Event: Nepal Earthquake
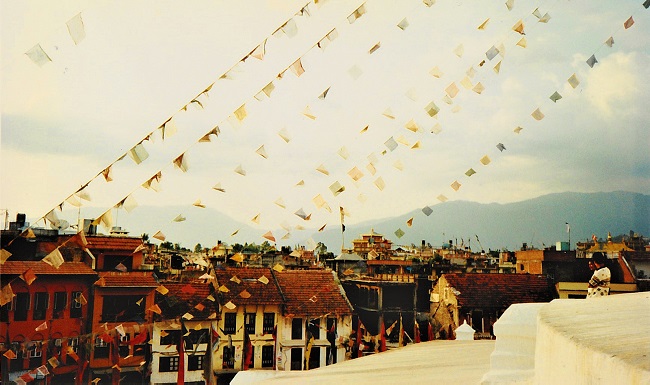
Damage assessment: no_damage